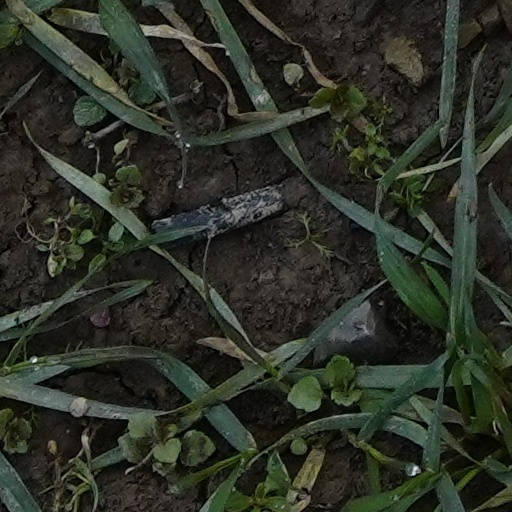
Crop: wheat